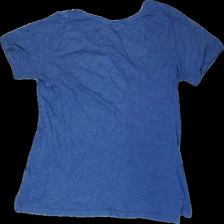
View: back
Type: T-shirt
Category: Ladies
Brand: Lindex
Colors: Blue, Black
Material: 100% cotton
Pattern: Other
Cut: Regular
Size: S
Season: All
Stains: Major
Damage: fläckar
Damage location: middle center
Price range: <50
Recommended usage: Export
Description: blå t-shirt med text fram, flera små fläckar fram